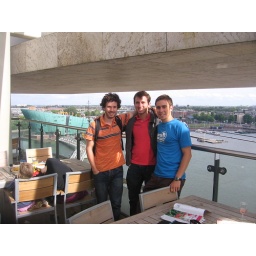
the amazing view of the city from the cafe on the top floor of Amsterdam's public library. the biggest public library in europe.